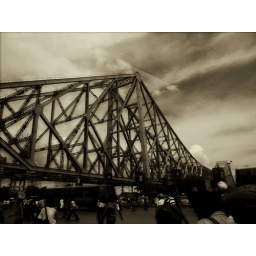
Howrah bridge shot in black and white